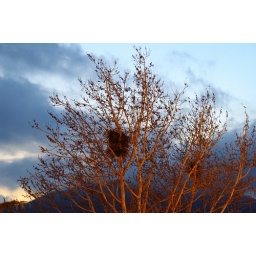
nest of magpie's on the tree... around this, sparkling tree like fire from street lamp.